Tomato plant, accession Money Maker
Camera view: horizontal (90 deg, fisheye); turntable rotation: 0 degrees
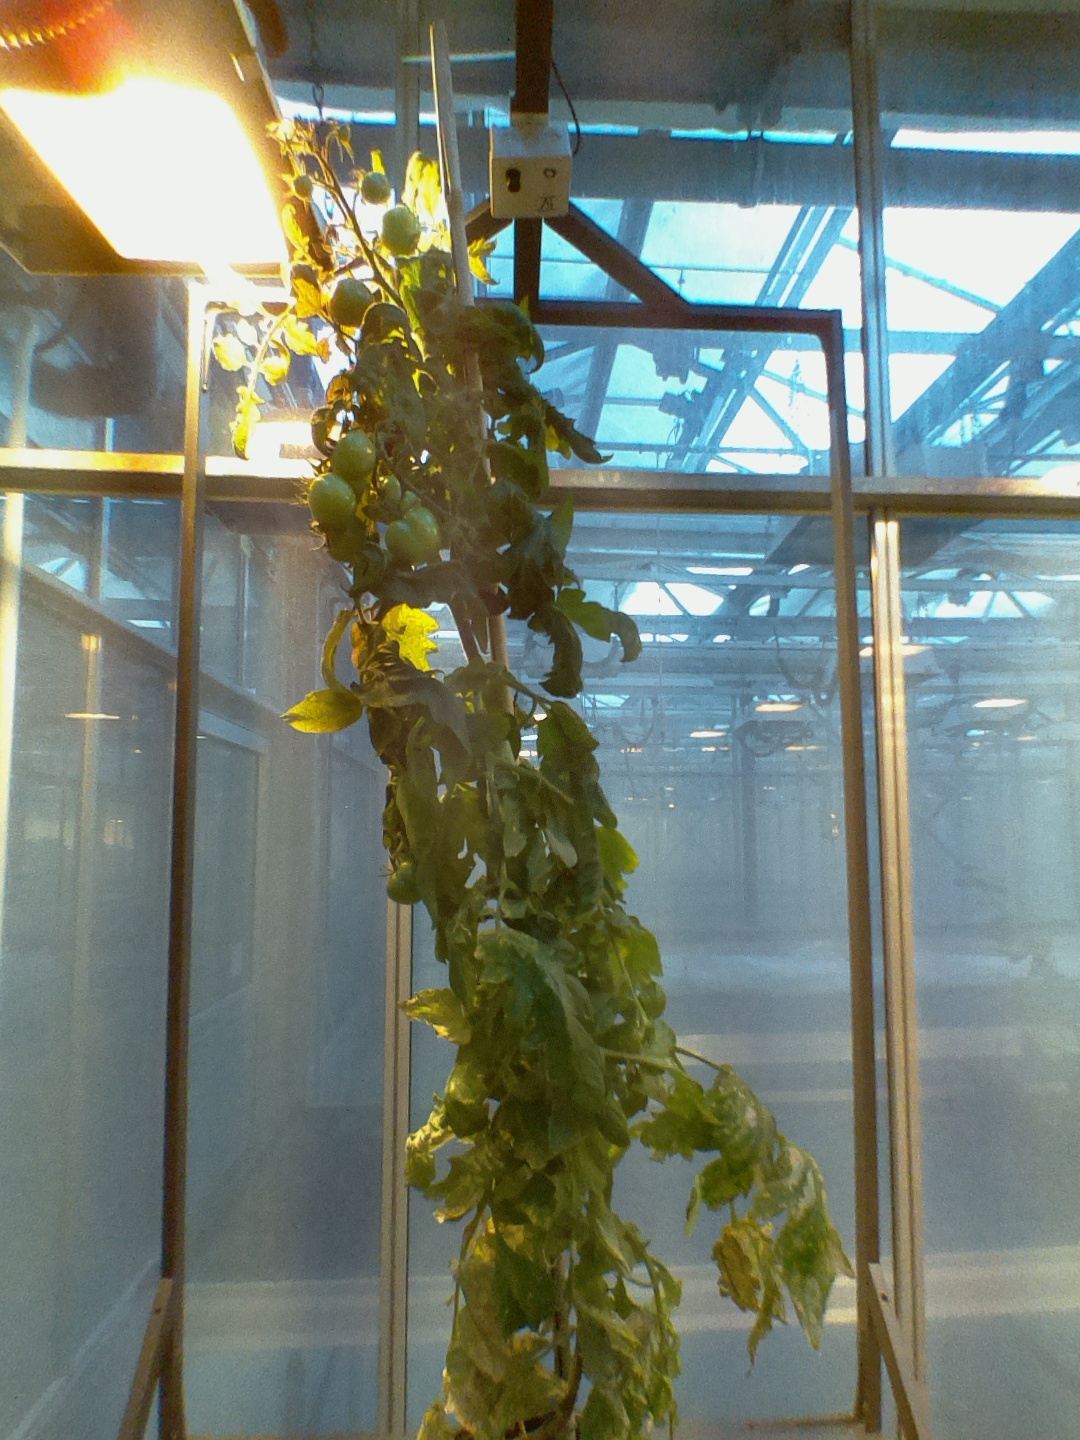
BBCH growth stage 79: 90% -100% of final fruit size